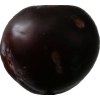
Label: plum